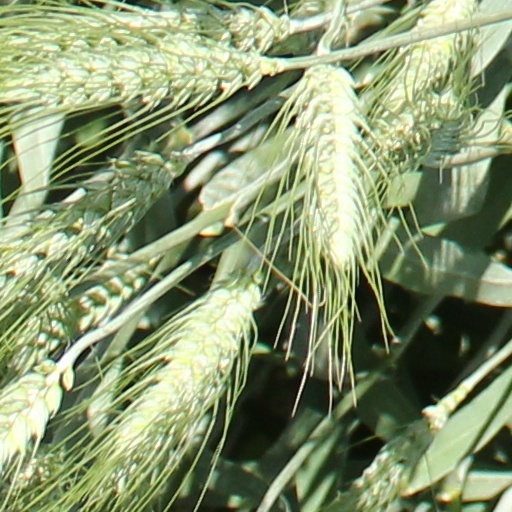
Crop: wheat